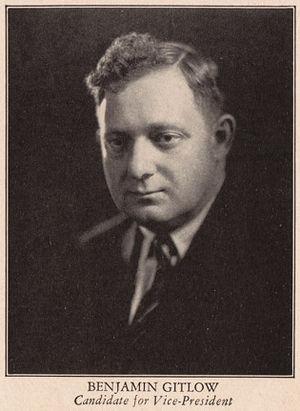
L'anarchisme criminel ou anarchie criminelle désigne, en droit criminel de plusieurs juridictions des États-unis, la doctrine selon laquelle le gouvernement légal devrait être renversé par la violence ou tout autre acte criminel.